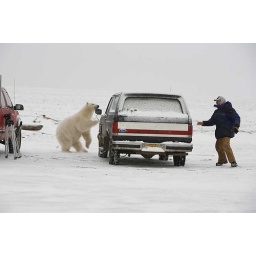
Polar bear chasing man around truck